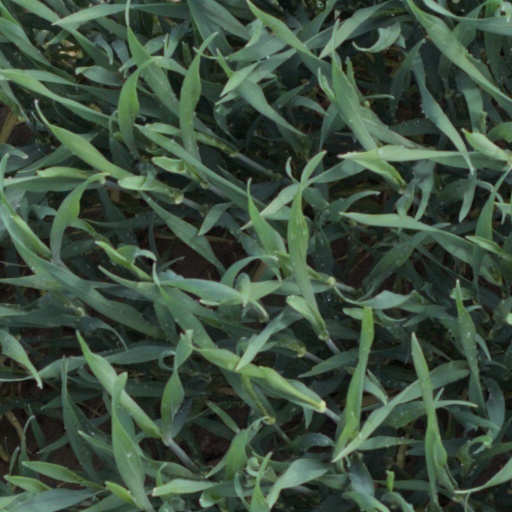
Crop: wheat